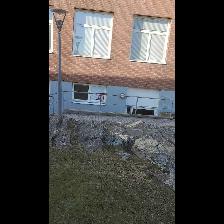
Label: NonHuman